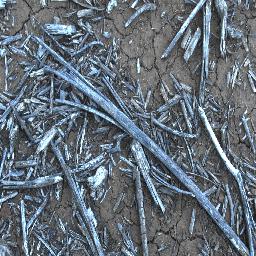
Label: negative